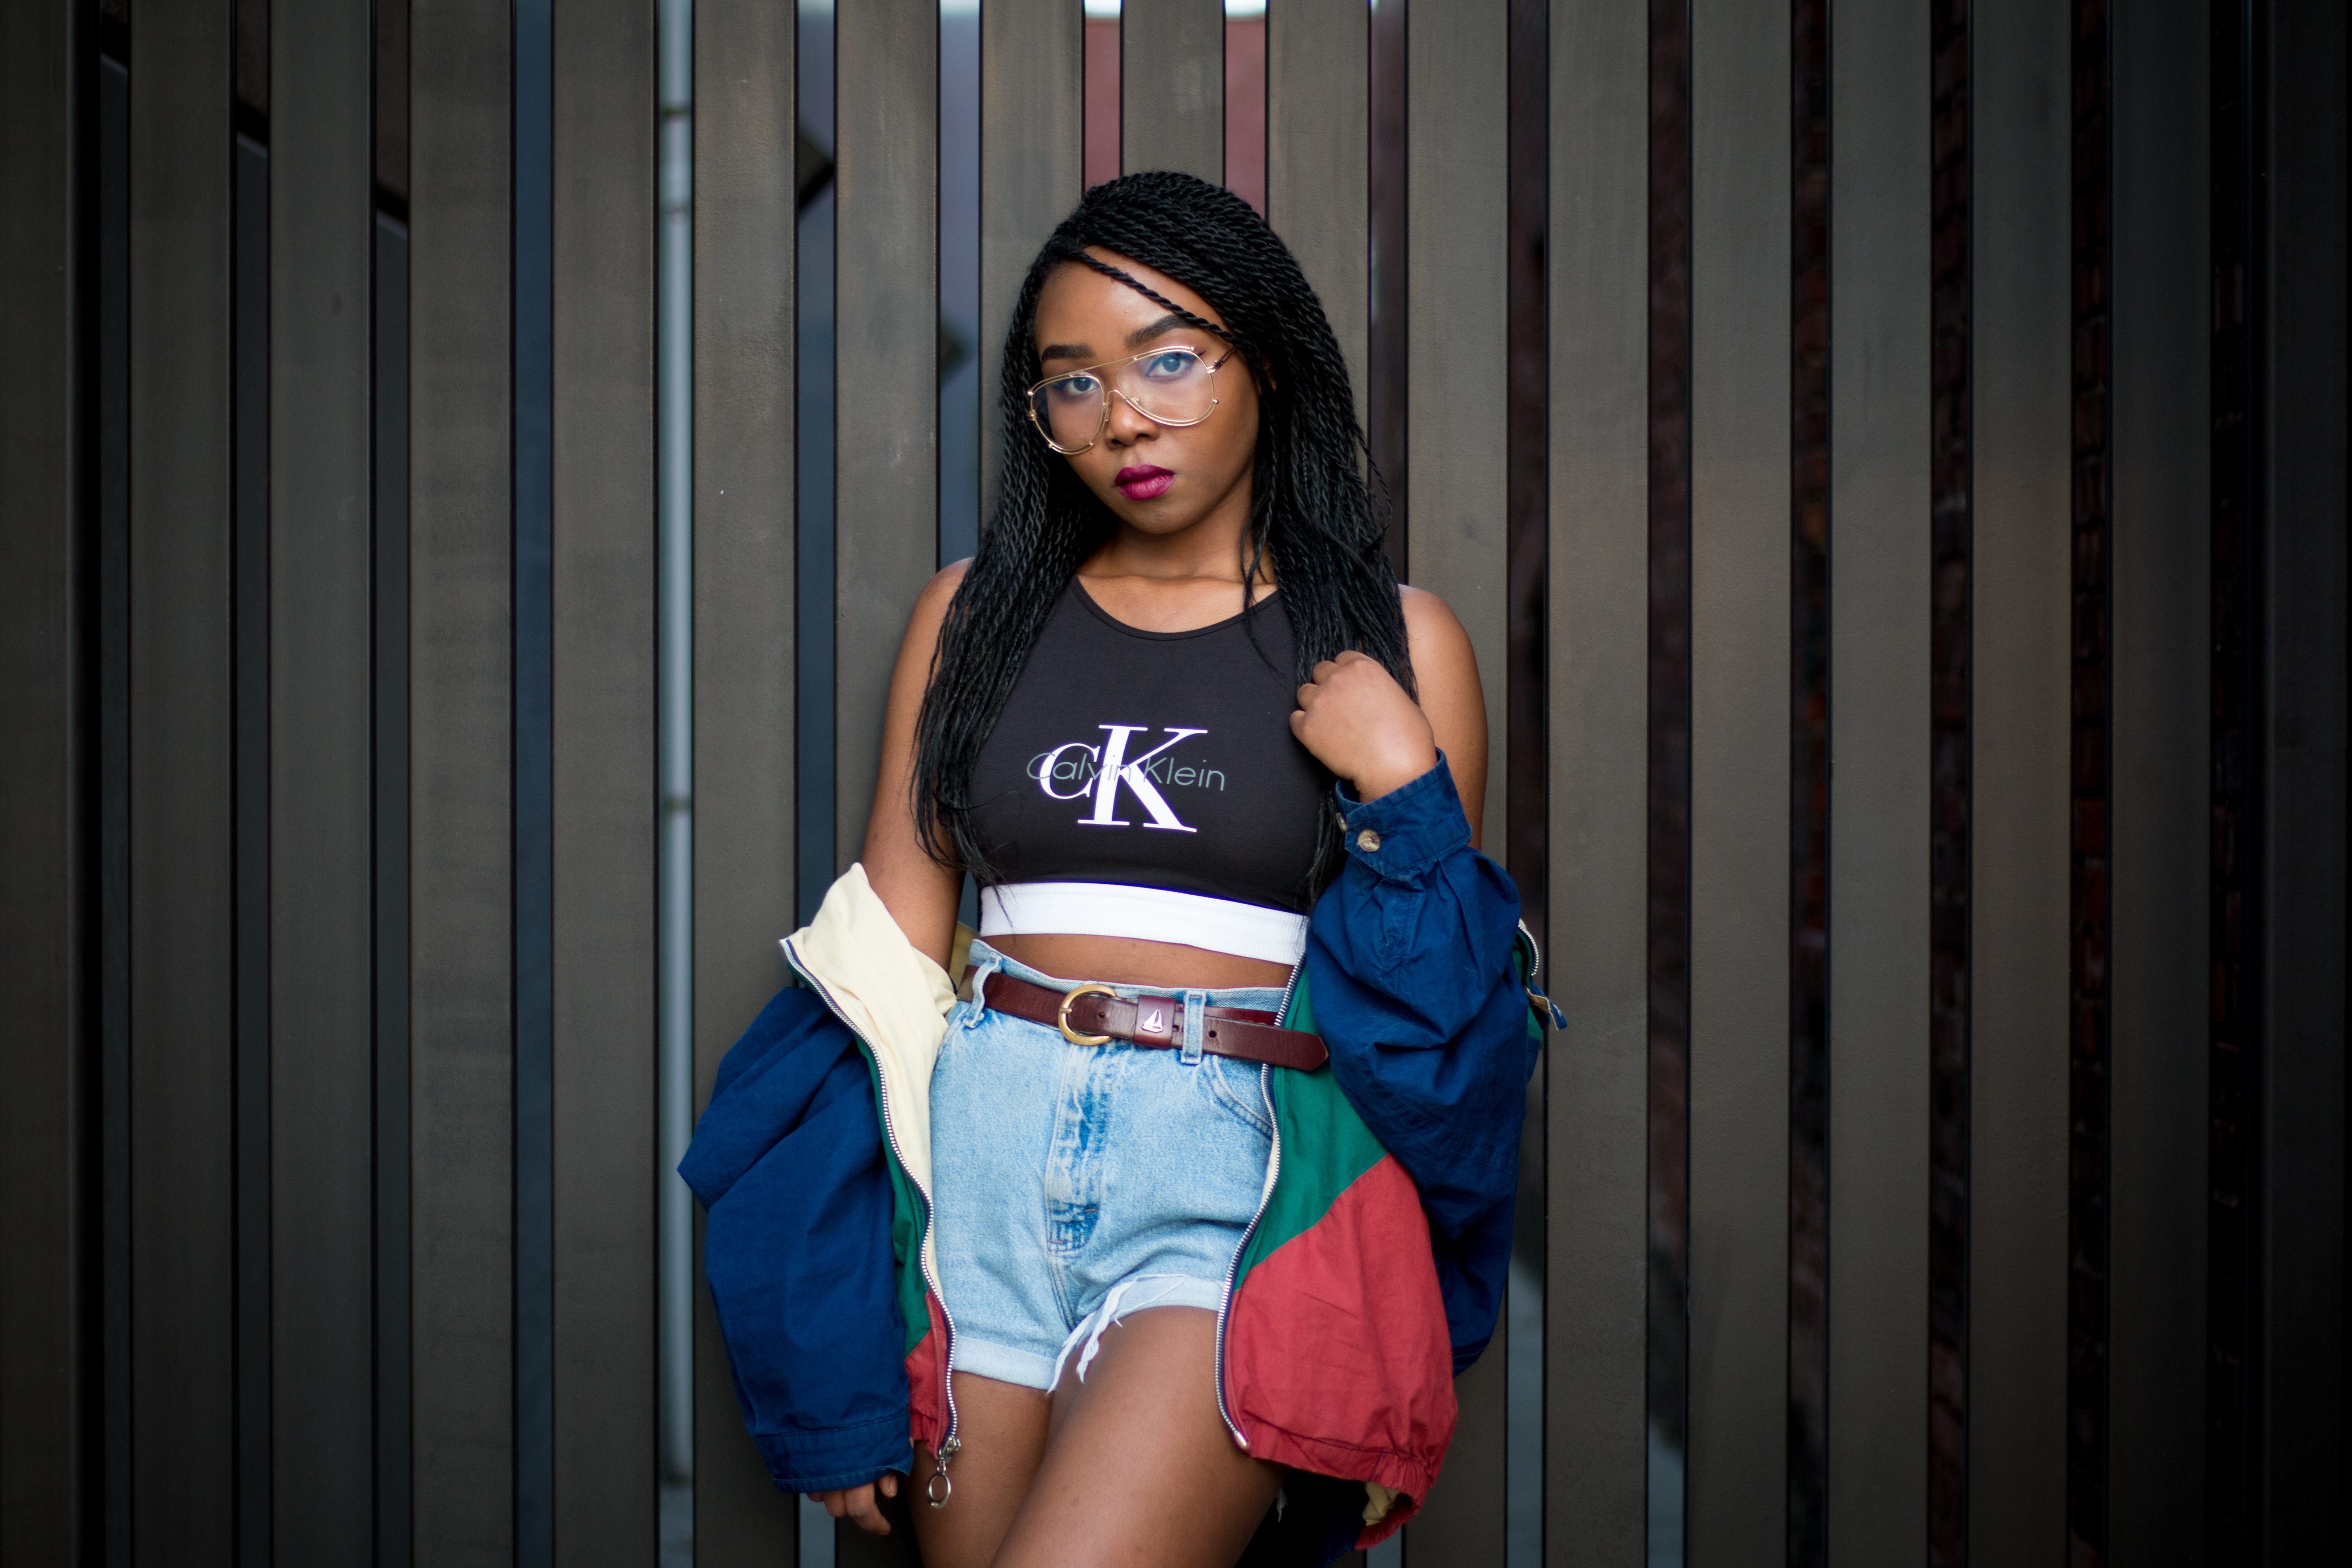
person, girl, woman, photography, trunk, female, leg, model, fashion, blue, clothing, lady, human body, thigh, photograph, beauty, image, african american, abdomen, photo shoot